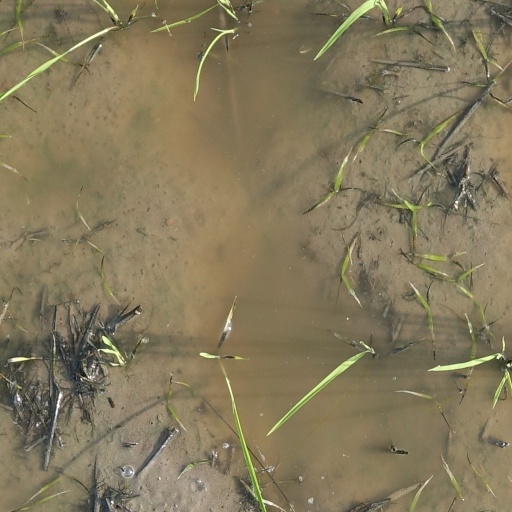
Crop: rice